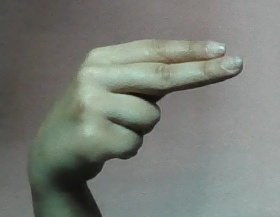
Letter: ain